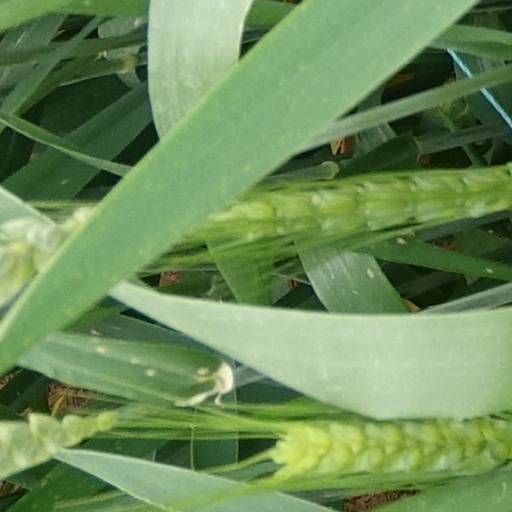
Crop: wheat